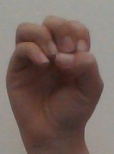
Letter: ha